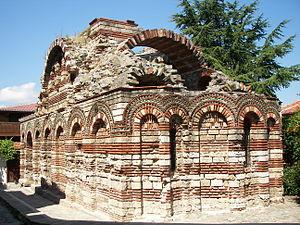
Nessebar est une cité historique de la Bulgarie, de population grecque de l'Antiquité à 1923, juchée sur une presqu'île rocheuse s'avançant en mer Noire.
Cet article traite des religions ou phénomènes religieux, passés et présents, des populations sur le territoire de l'actuelle Bulgarie.